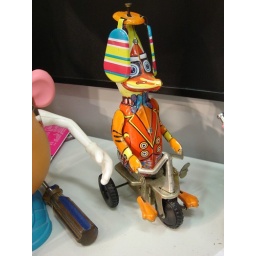
this duck that you wind up and it rides the bike in a circle! with its hat spinning